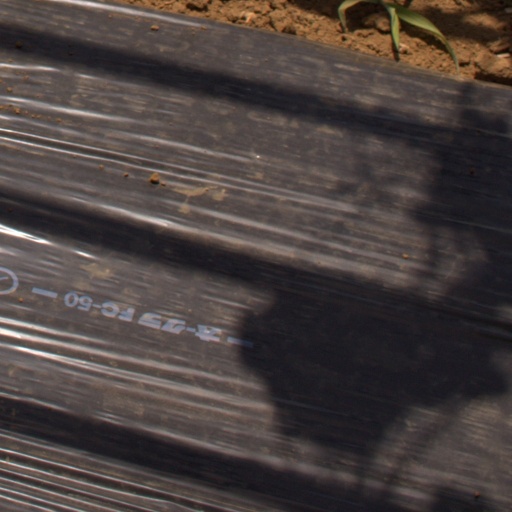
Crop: Jerusalem artichoke